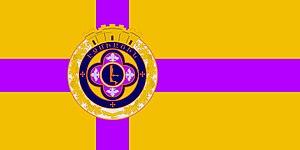
Etchmiadzin ou Vagharchapat est une ville d'Arménie située à une vingtaine de kilomètres d'Erevan. Elle compte 57 252 habitants en 2009.
Petrozavodsk est une ville de Russie et la capitale de la république de Carélie. Sa population s'élève à 268 946 habitants en 2013.
La « croix scandinave » est un motif se retrouvant sur les drapeaux de certains pays nordiques, bien qu'on puisse les trouver aussi sur des drapeaux d'autres pays ou régions du monde.